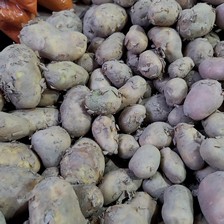
Label: others